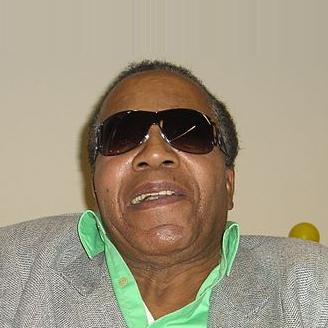
Age: 77